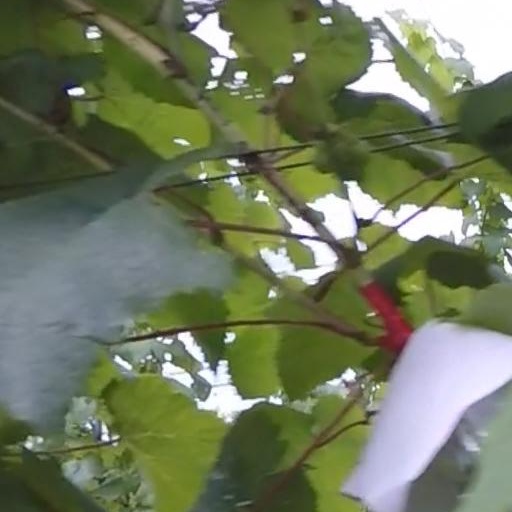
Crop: grape